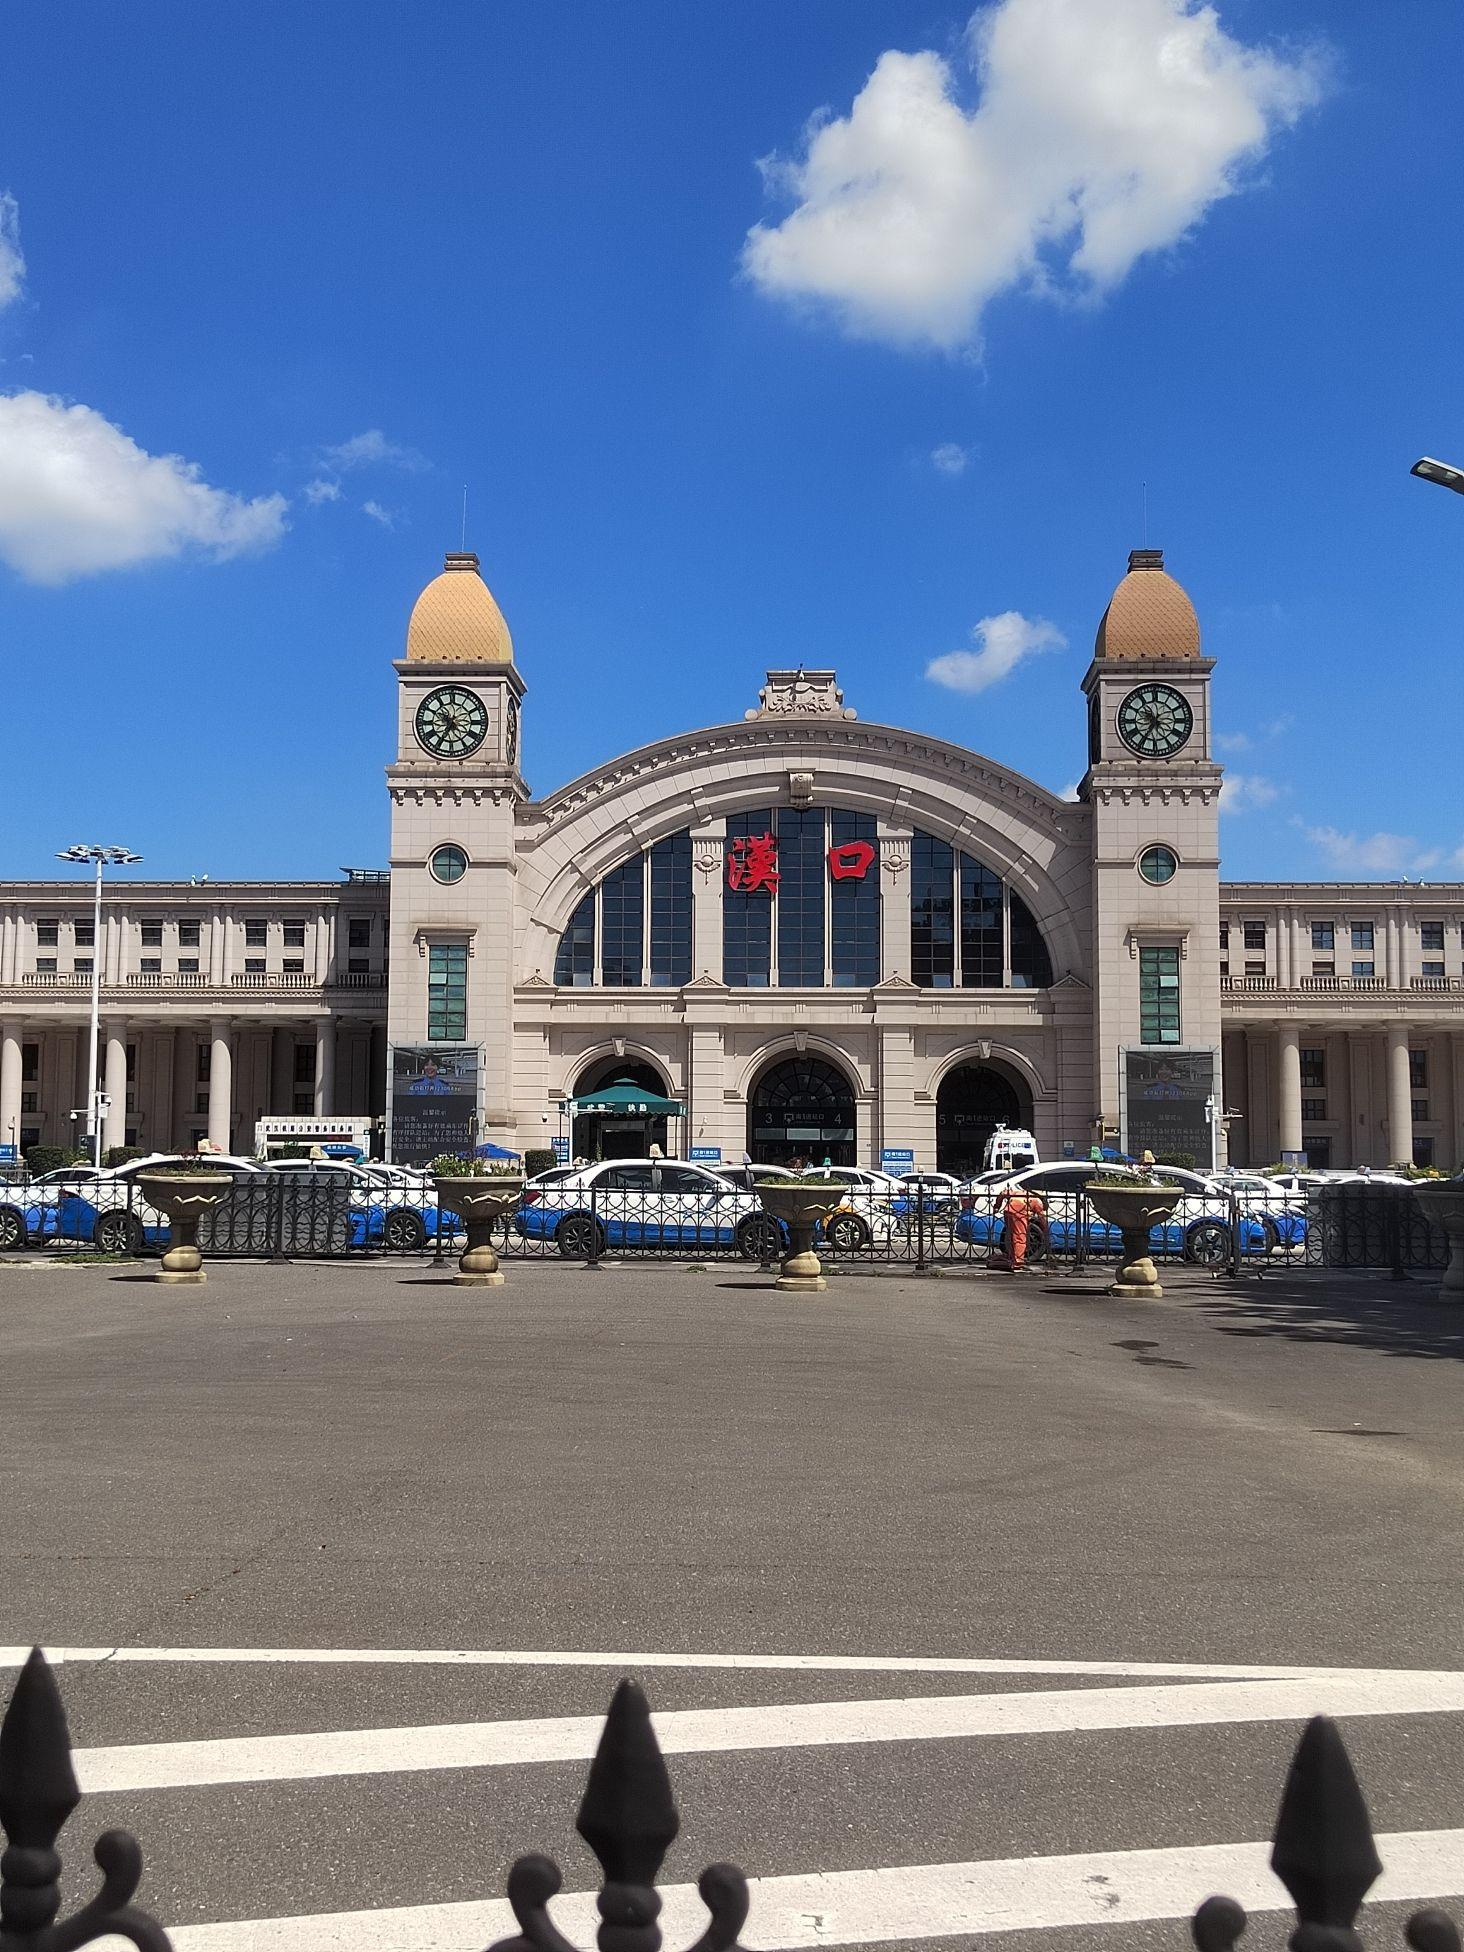
地标名称：汉口站
所在城市：武汉市·江汉区